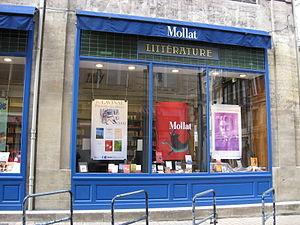
La Librairie Mollat, implantée à Bordeaux, est la première librairie indépendante française, en termes de chiffre d'affaires et de titres en rayon.